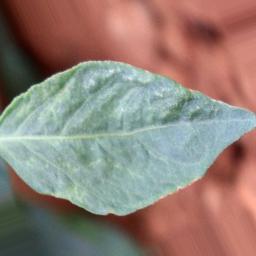
Label: healthy